Roy McCardell

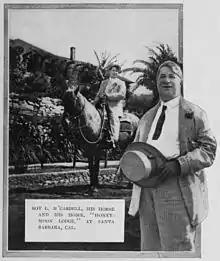
Roy McCardell during his Hollywood period

McCardell moved to Birmingham, Alabama at age 17 to work as a reporter for the "Age-Herald". Many of his contributions were reprinted in magazines, including "Frank Leslie's Weekly". New York City newspaper editor Arthur Brisbane became aware of his writing, and offered him a position on the New York newspaper "The Evening Sun". Along with his newspaper reporting, McCardell also provided serialized novels to the newspaper. He then moved on to the "New York World" and finally became a staff member of "Puck". McCardell also worked as an editor for a number of newspapers and magazines, including the "New York Morning Telegraph" and the "Metropolitan Magazine". He wrote a number of syndicated serialised articles, most famously the daily "Jarr Family" which appeared in several hundred newspapers.